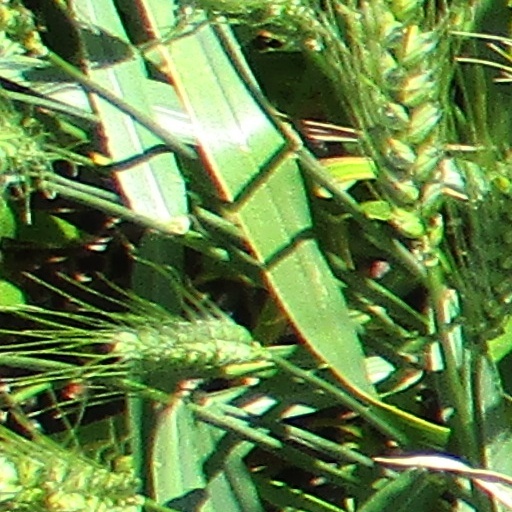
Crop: wheat